Military of Portuguese Macau

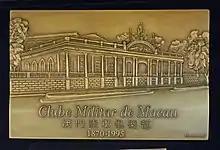
Plaque of the Macau Military Club, in operation 1870–1995.

Macau was under Portuguese rule from 1557 until 1999. During the final period of colonial administration prior to the handover of Macau to China, Portugal retained only limited numbers of military personnel in Macau for liaison and support purposes; the last major units having been withdrawn following the Carnation Revolution of 1974.